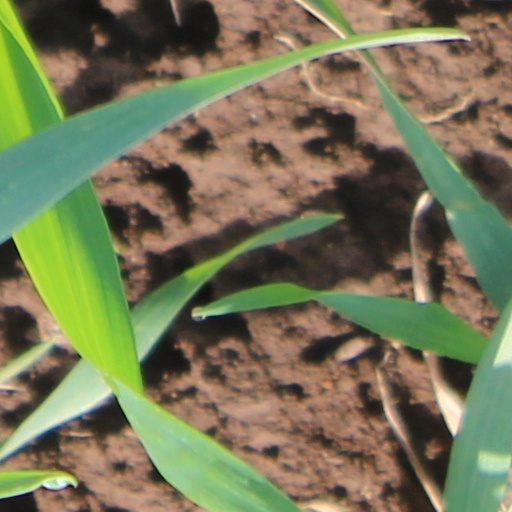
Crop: wheat